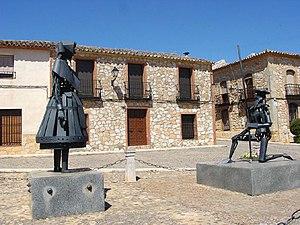
L’Ingénieux Hidalgo Don Quichotte de la Manche ou L'Ingénieux Noble Don Quichotte de la Manche est un roman écrit par Miguel de Cervantes et publié à Madrid en deux parties, la première en 1605 puis la seconde en 1615.